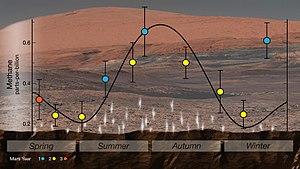
Des traces de méthane dans l'atmosphère de Mars ont été détectées depuis 2004 par diverses observations terrestres et missions spatiales : depuis moins de 0,05 ppbv, la limite de détection, jusqu'à 60 ppbv. Cette présence du méthane intéresse les planétologues et les exobiologistes parce que le méthane peut indiquer la présence de vie microbienne sur Mars, ou un processus géochimique dû au volcanisme, ou bien encore l'activité hydrothermale.